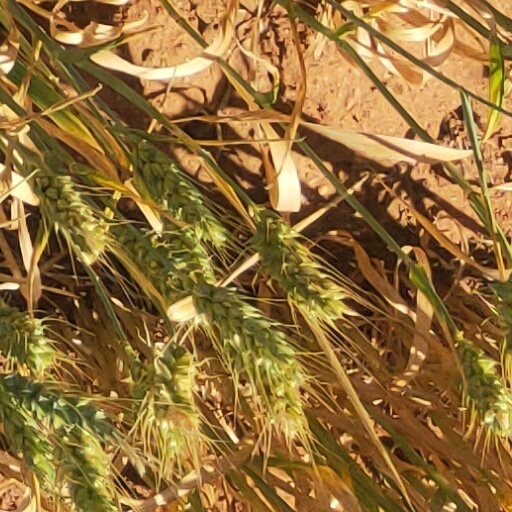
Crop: wheat